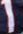
Number: 1